Wembley Stadium

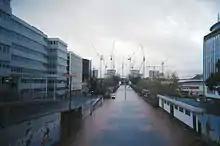
The stadium in its very early stages of construction

The all-seater stadium is a bowl design with a capacity of 90,000, protected from the elements by a sliding roof that does not completely enclose it. The stadium's signature feature is a circular section lattice arch of 7 m (23 ft) internal diameter with a 315 m (1,033 ft) span, erected some 22° off true, and rising to 133 m (436 ft). It supports all the weight of the north roof and 60% of the weight of the retractable roof on the southern side. The arch is the world's longest unsupported roof structure.